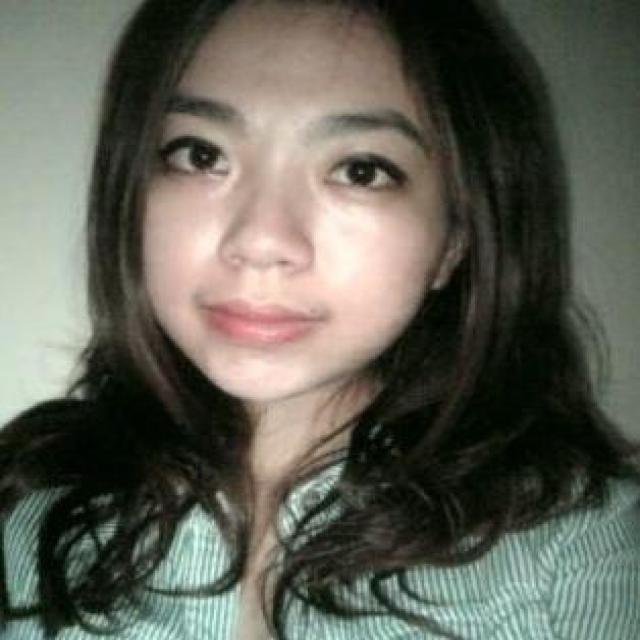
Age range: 13-20